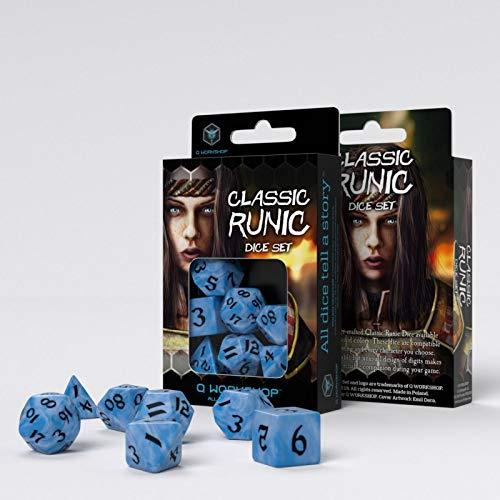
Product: Q WORKSHOP Classic Runic Glacier & Black Dice Set (7)
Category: Toys & Games | Games & Accessories | Game Accessories | Standard Game Dice
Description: Great Condition.
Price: $7.00
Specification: ProductDimensions:2.9x1x4.7inches|ItemWeight:1.6ounces|ShippingWeight:1.6ounces(Viewshippingratesandpolicies)|ASIN:B07ZGGQJYB|Itemmodelnumber:SCLR2CQWS|Manufacturerrecommendedage:3yearsandup